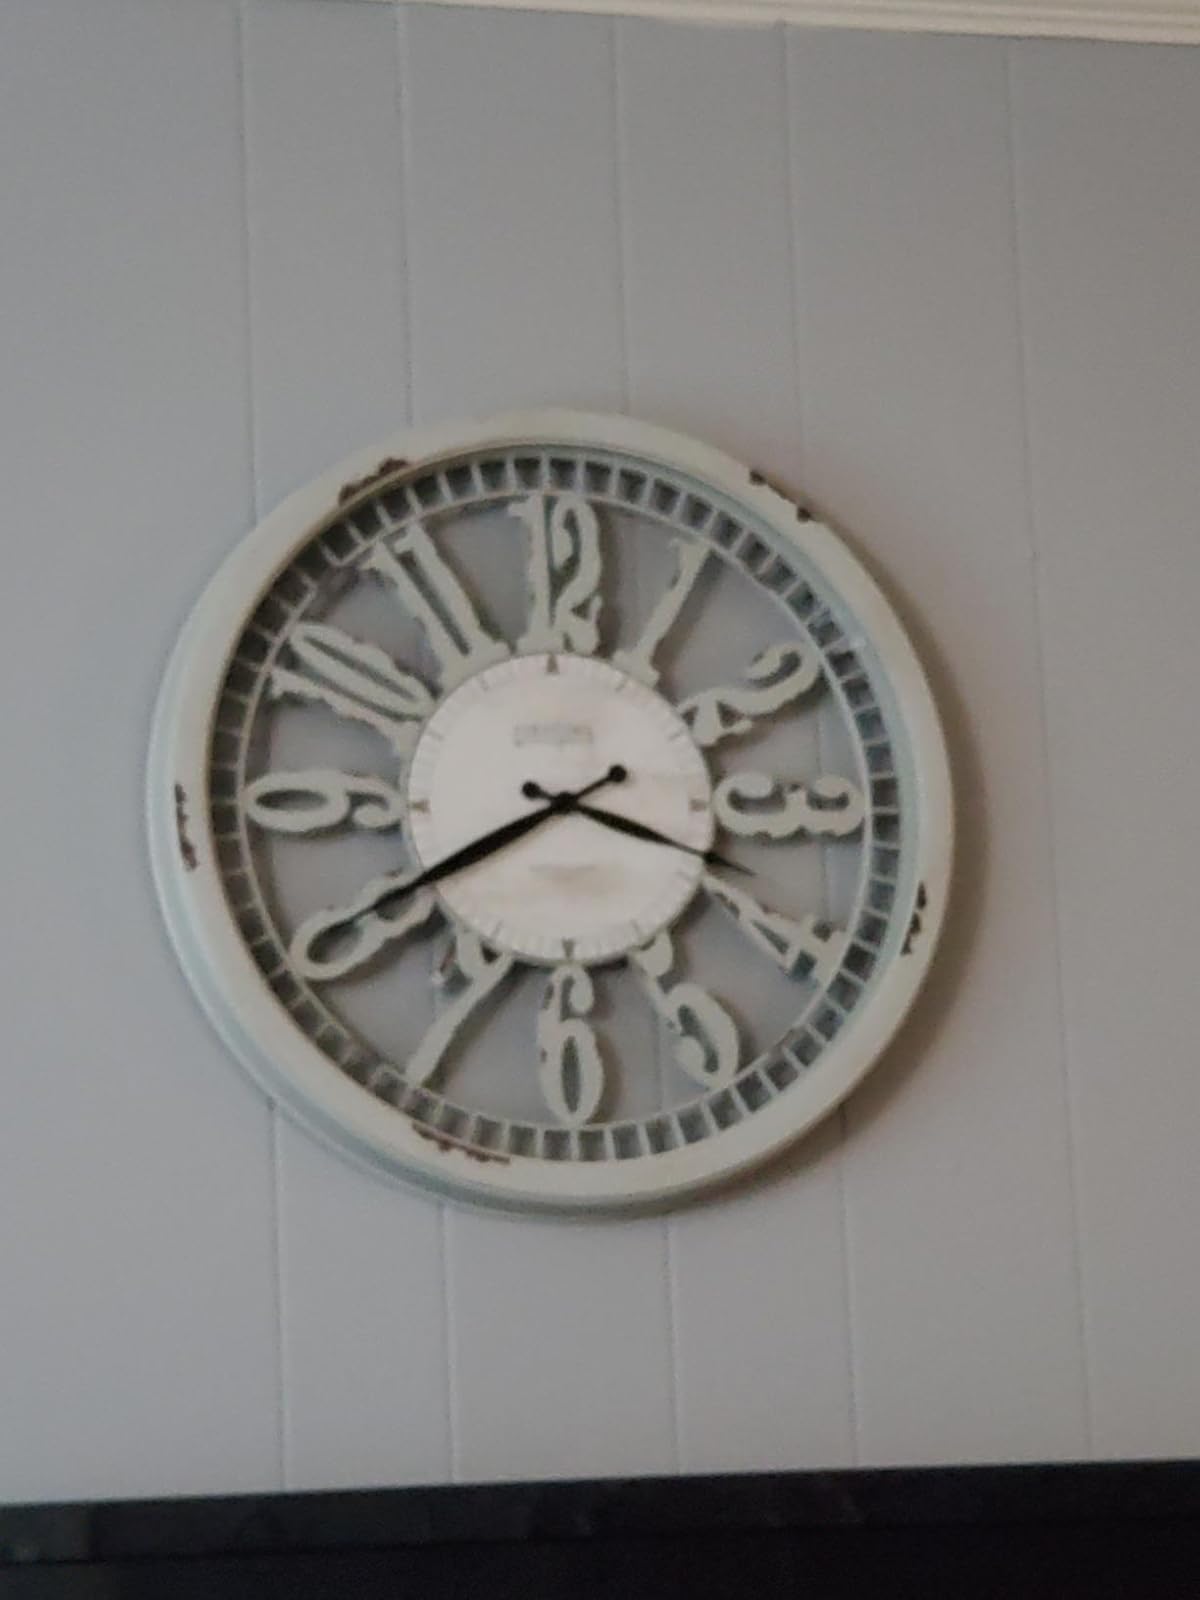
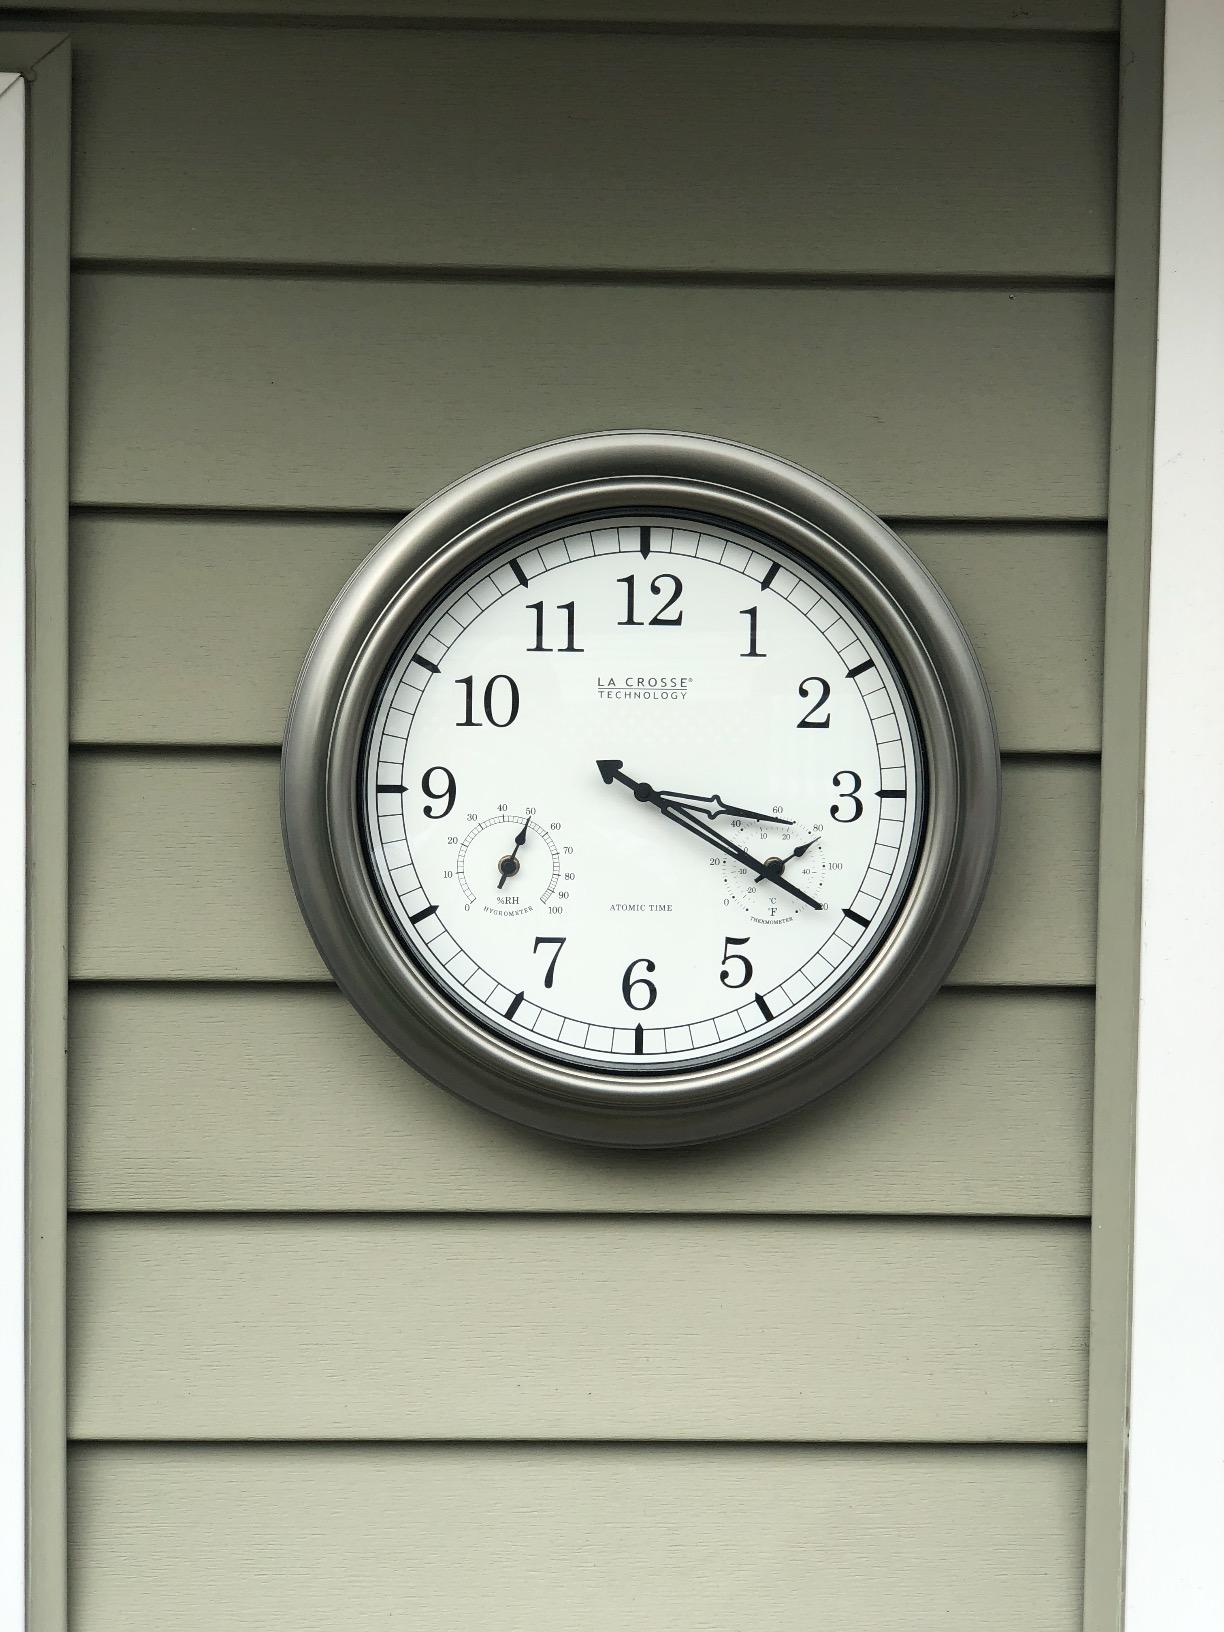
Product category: clock
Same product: no